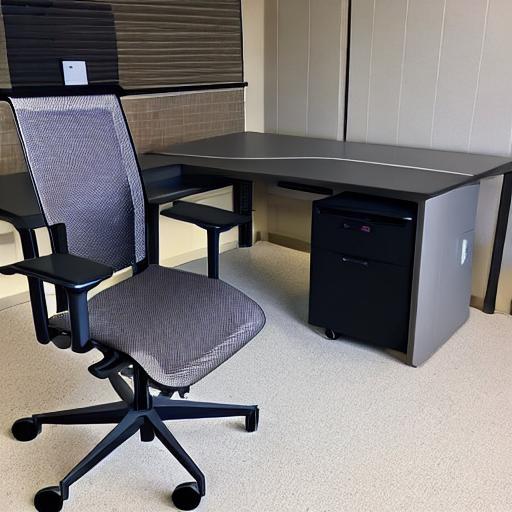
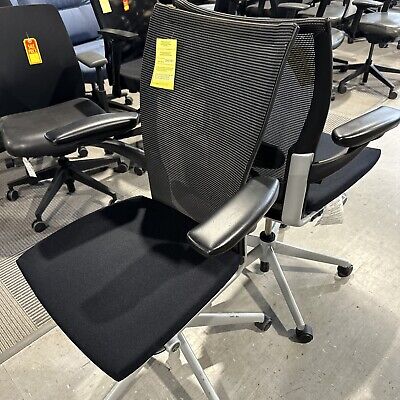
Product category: items_chair
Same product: no